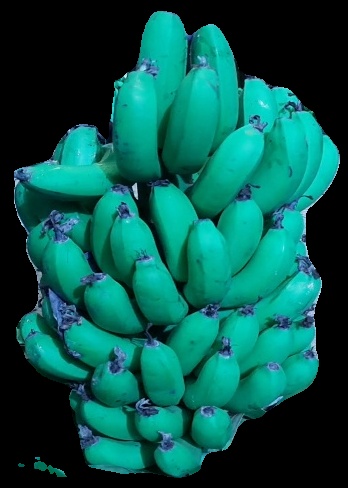
Variety: pachbale
Grade: grade2